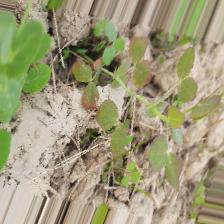
Label: Lentil Rust